Anne Veesaar

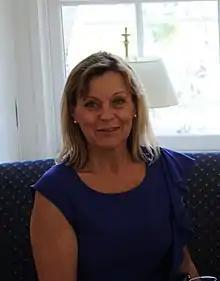
Anne Veesaar in 2014

Anne Veesaar (1985-1989 Pabut, 1992-2007 Elling; born on 4 July 1957 in Valga) is an Estonian actress.